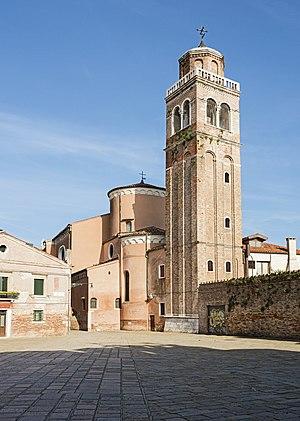
Cet article recense les églises de Venise, en Italie.
L’église San Sebastiano est une église du XIVᵉ siècle, située à Venise en Italie. Le peintre Paul Véronèse y est inhumé.